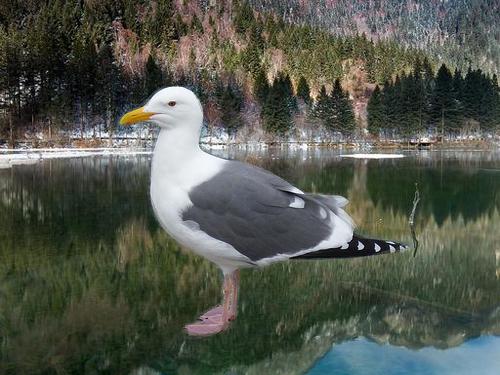
Bird species: Western_Gull
Bird type: waterbird
Background: water